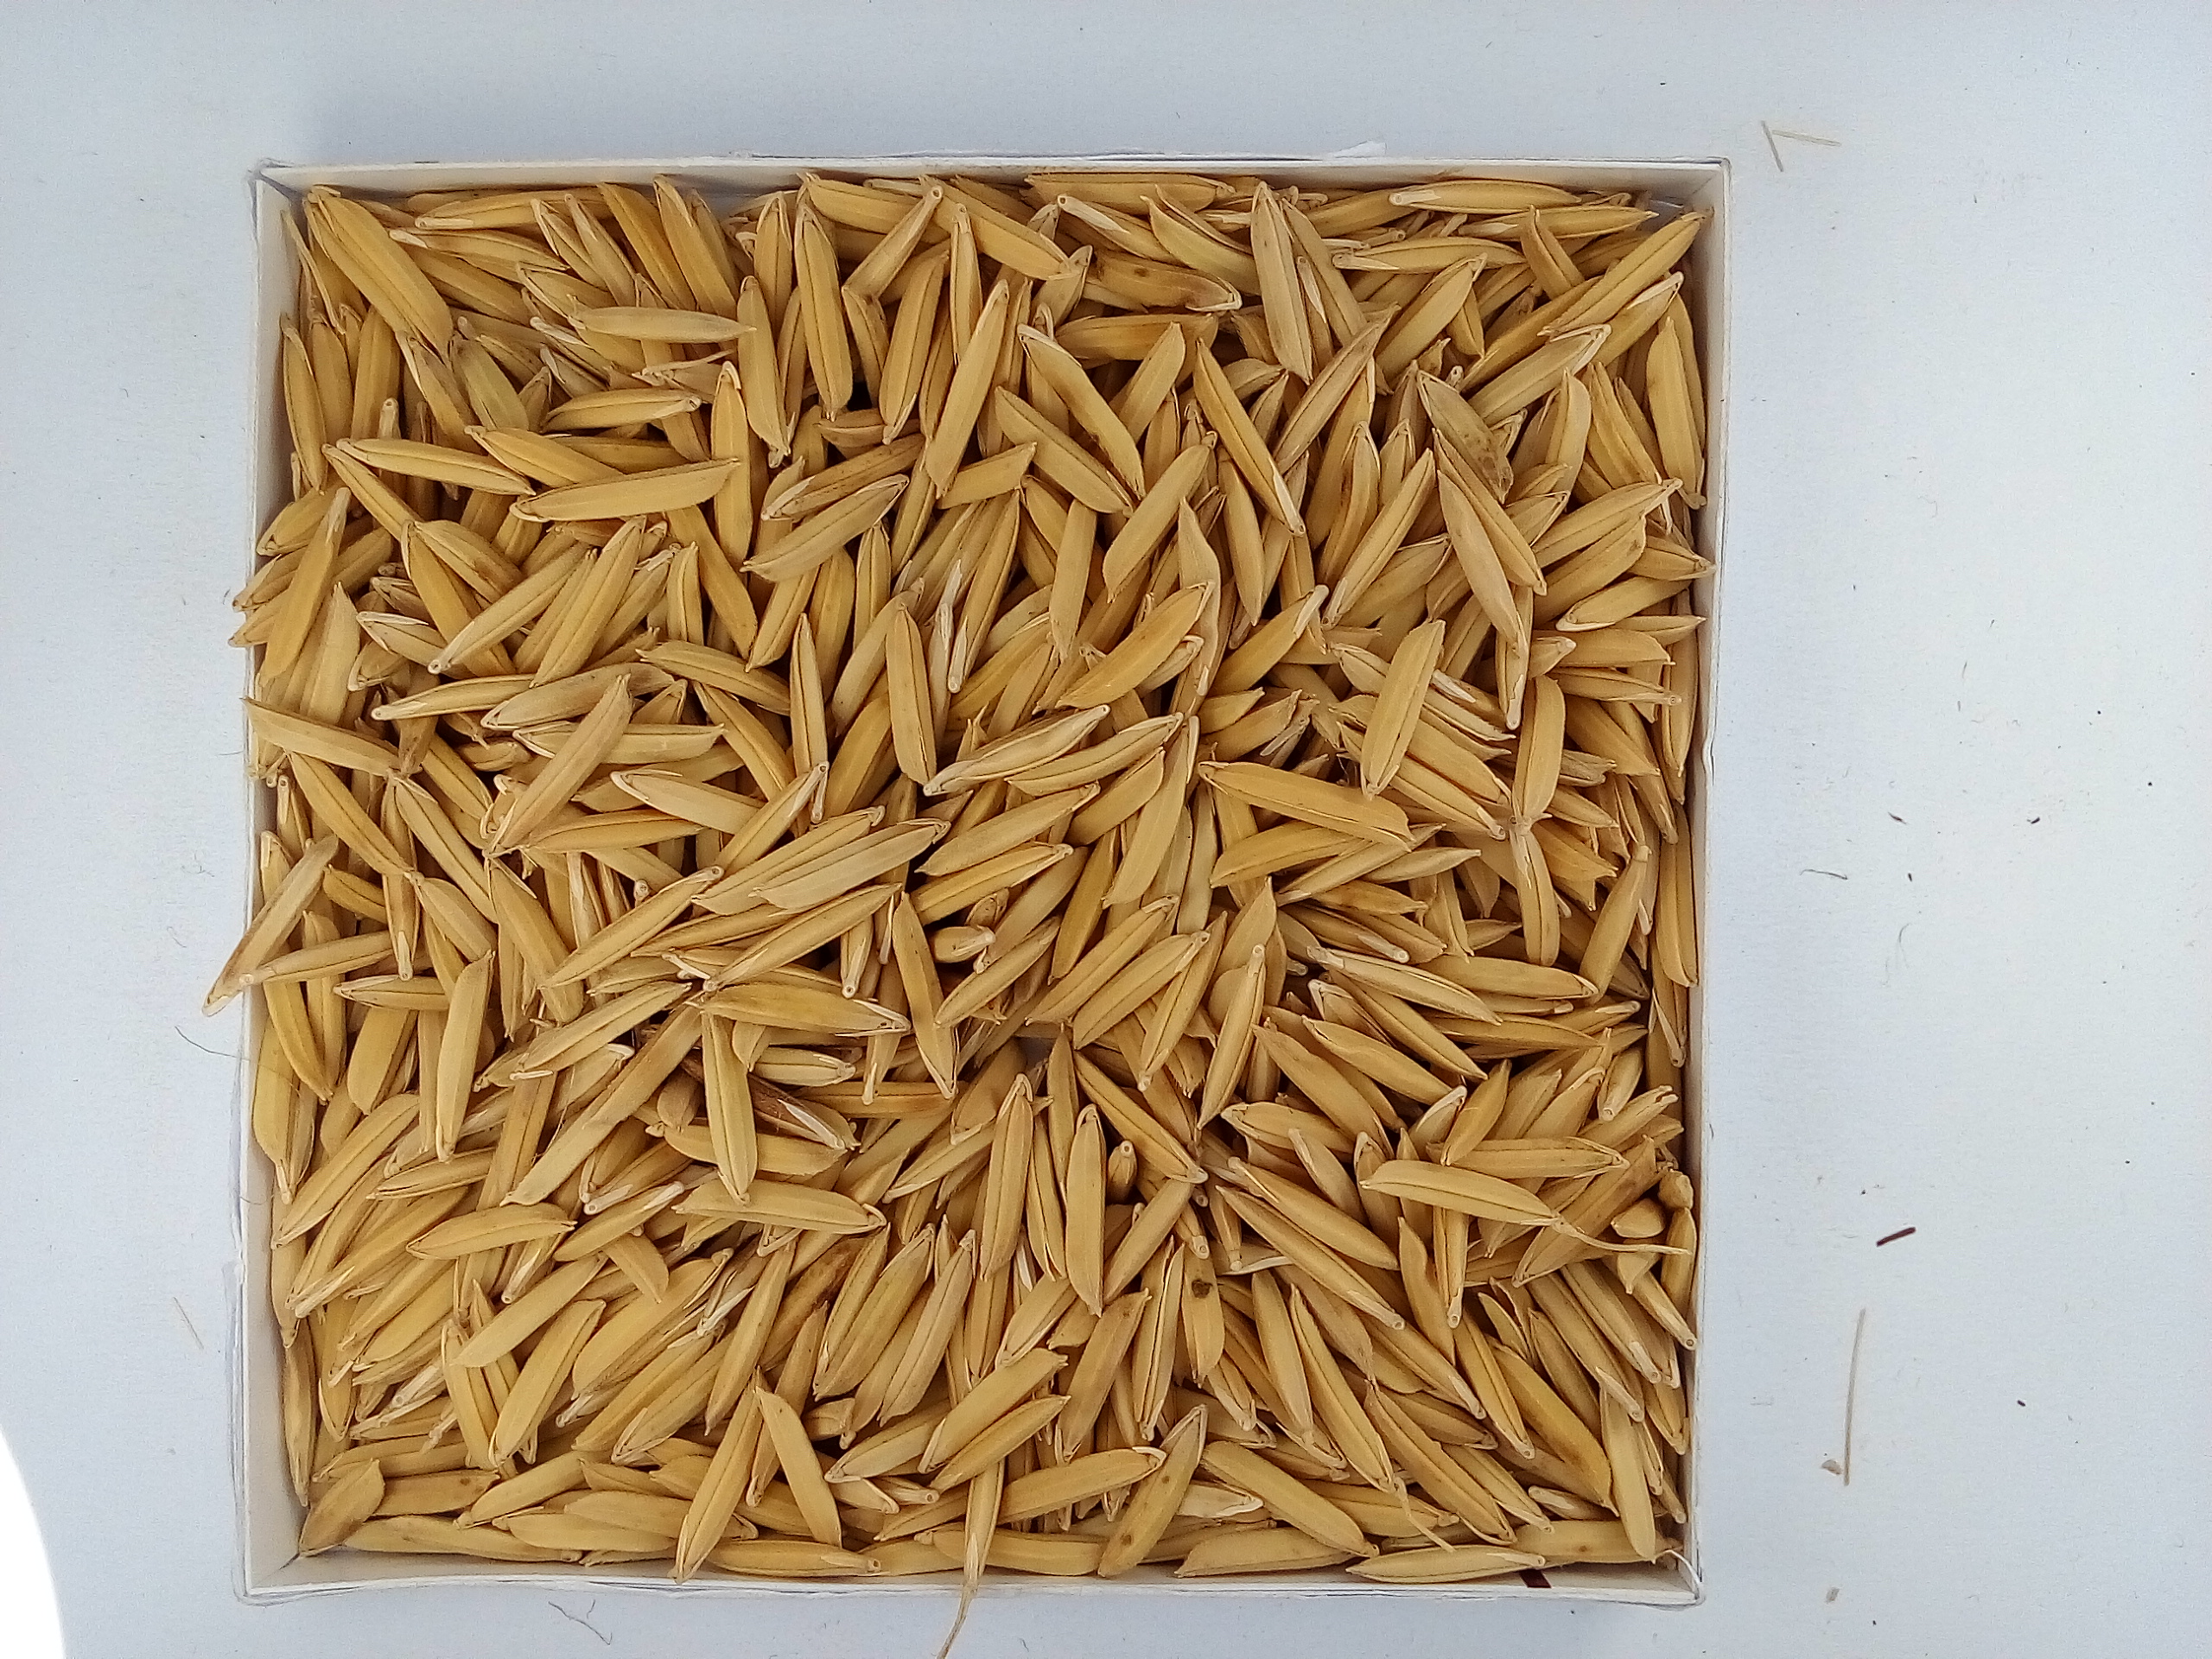
Rice seed variety: Unknown